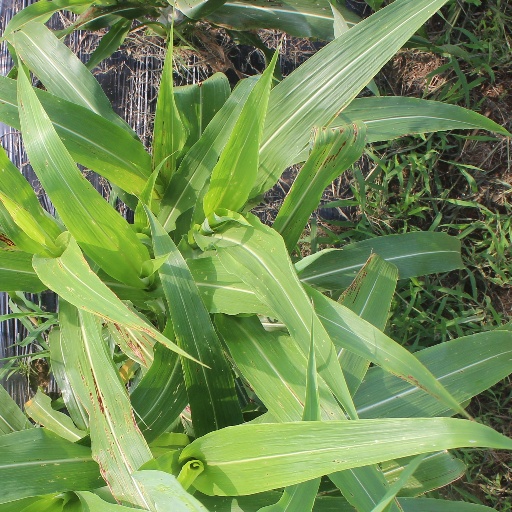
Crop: sorghum